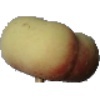
Label: Peach Flat 1